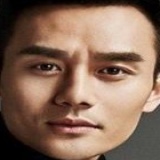
diễn viên Vương Khải